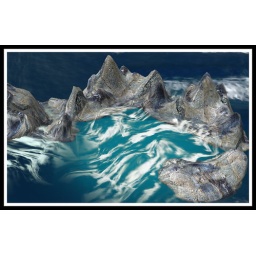
Blueish green water and rocks in Second Life